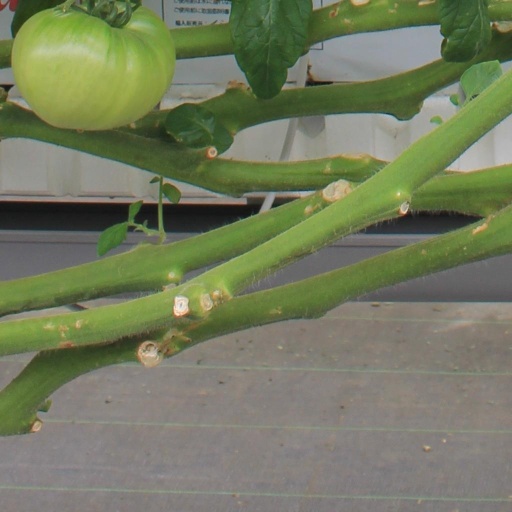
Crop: tomato